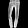
Label: Trouser